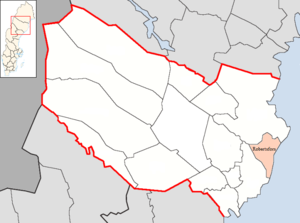
La commune de Robertsfors est une commune suédoise du comté de Västerbotten. Elle est située dans la partie orientale de ce comté et jouxte la baie de Botnie à l'est, la municipalité de Skellefteå au nord et la municipalité d'Umeå au sud-ouest. Son chef-lieu et son agglomération principale en est Robertsfors, la plus grande zone urbaine de la municipalité, avec quelque 2 000 habitants, soit 30% des habitants de la commune. 6 747 personnes y vivaient au 31 décembre 2019. Environ 16,5% de la population vit dans les deux autres agglomérations de la commune : Ånäset et Bygdeå.